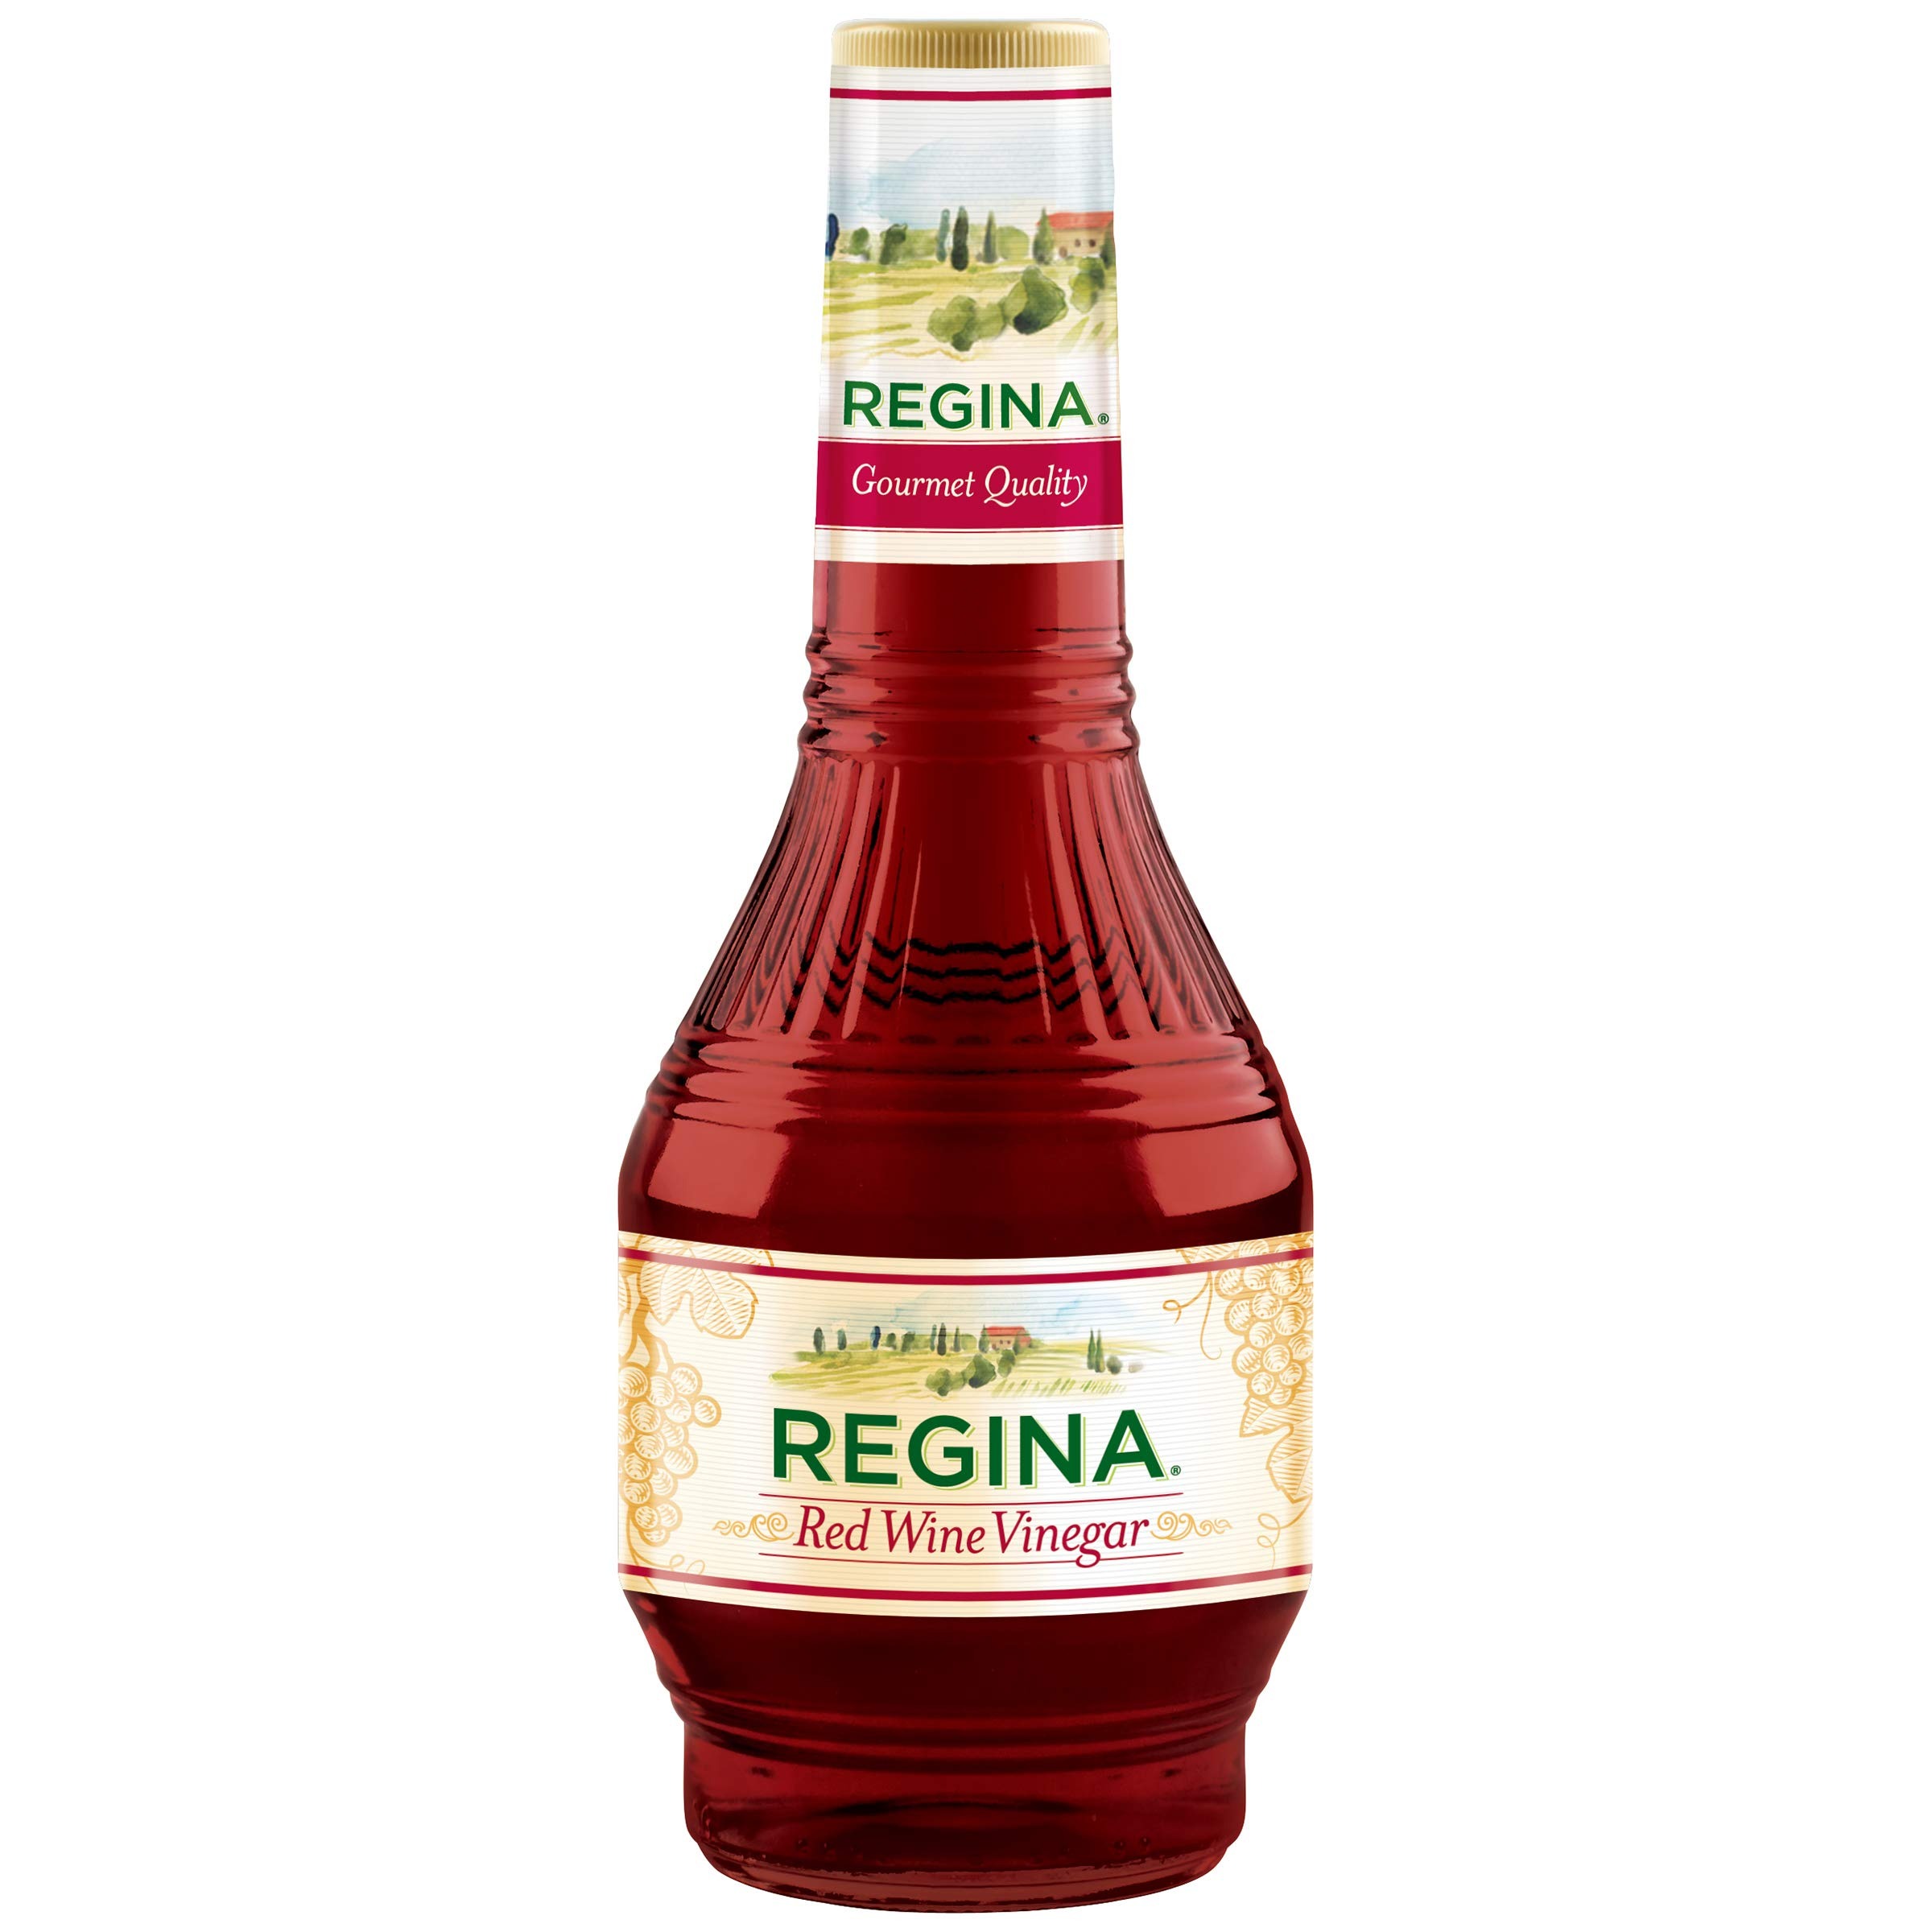
Item Name: Regina Fine Red Wine Vinegar, 12 Fl Oz
Bullet Point 1: Expert balance of robust, sharp flavors with smooth taste
Bullet Point 2: Full-bodied and aromatic
Bullet Point 3: Excellent in dressings, zingy marinades, and braising chicken
Bullet Point 4: Beloved by professional chefs and restauranteurs
Value: 12.0
Unit: Fl Oz

Price: 5.59